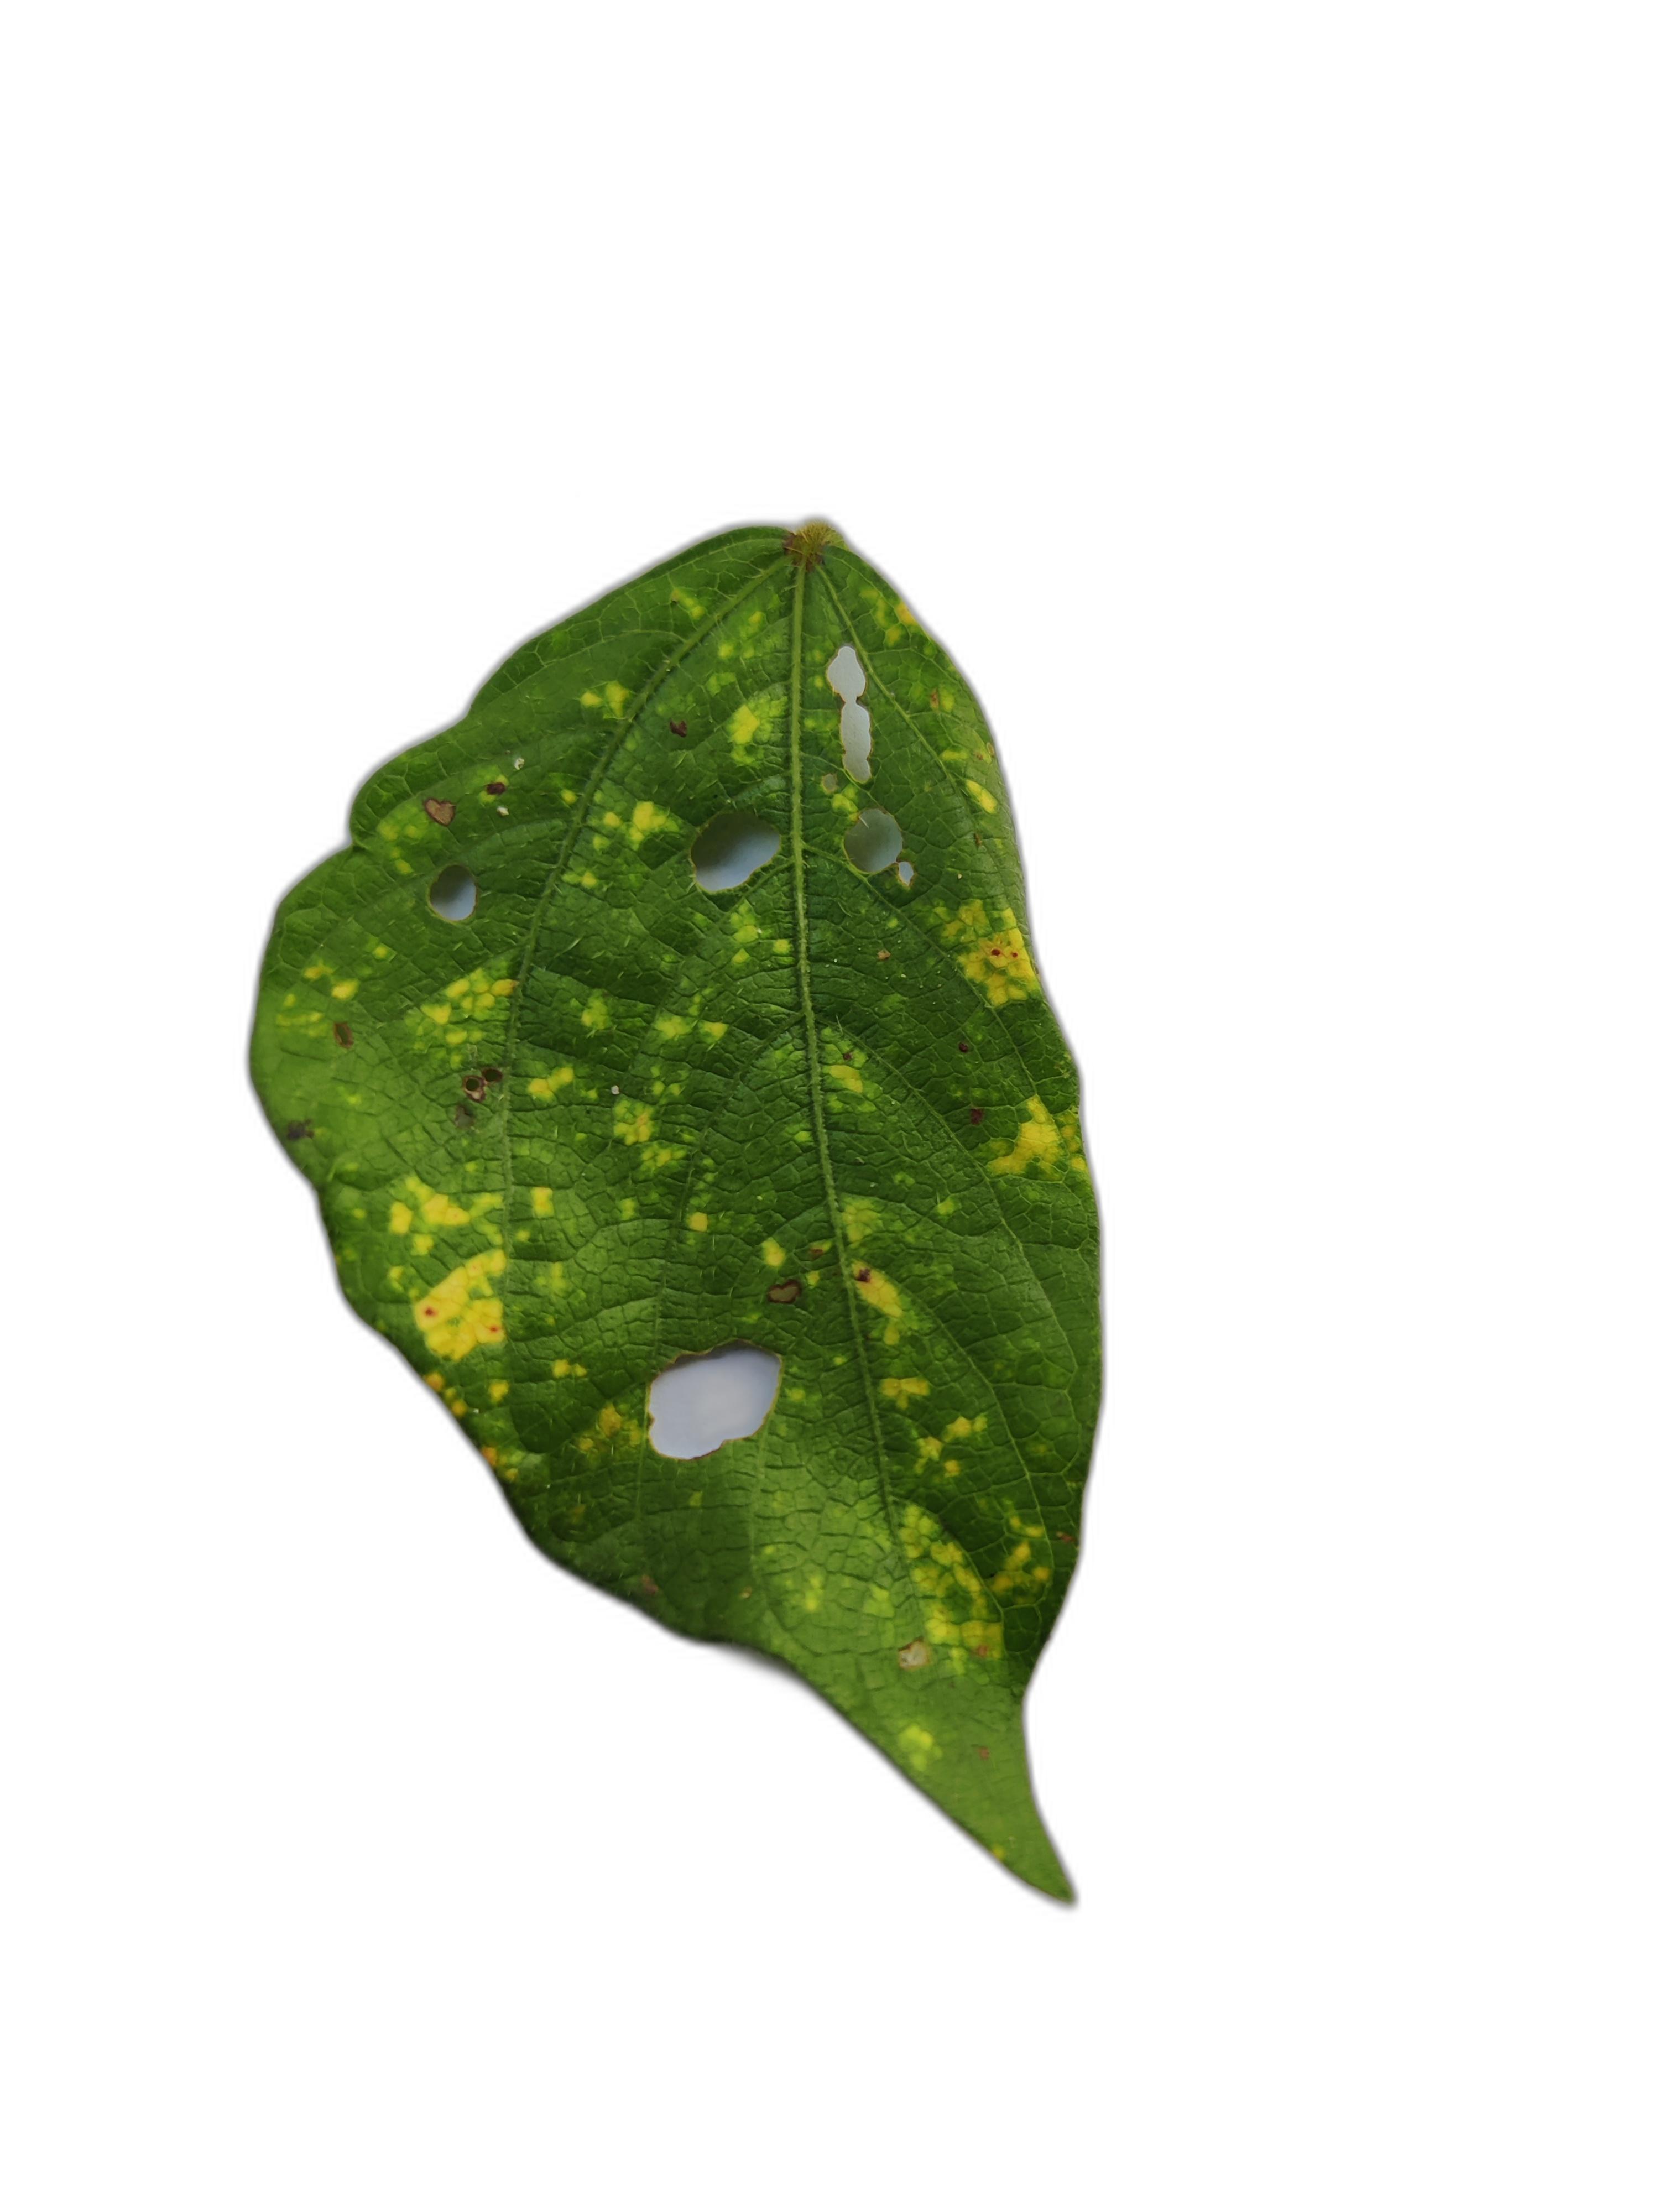
Label: Yellow Mosaic